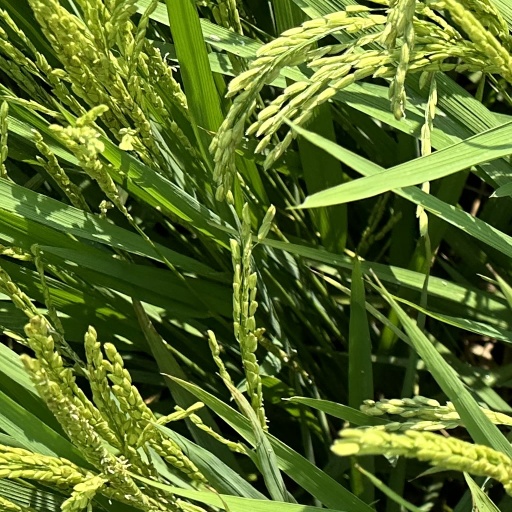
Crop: rice